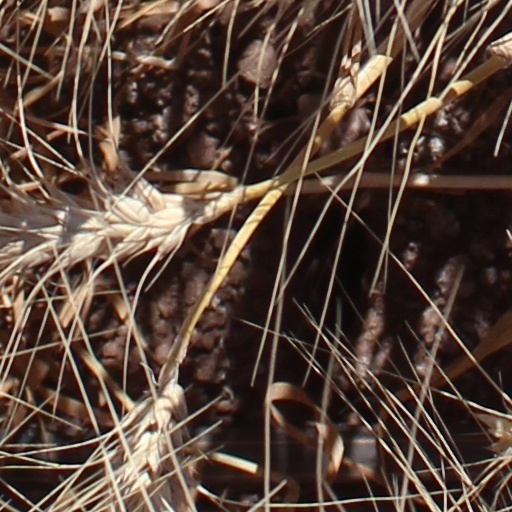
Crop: wheat